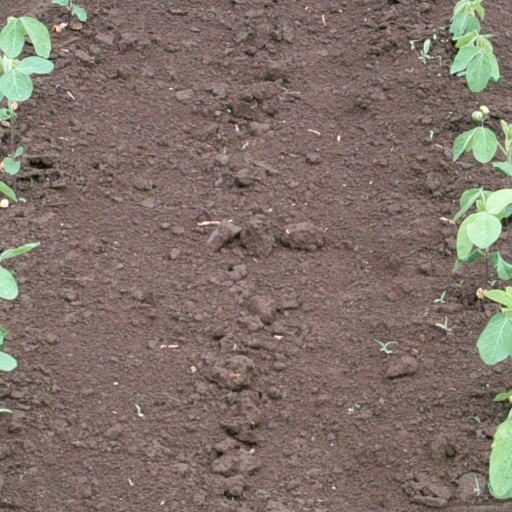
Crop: soybean